Shell purse

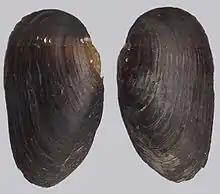
Freshwater Pearl Mussel shell, with its natural periostracum intact

The use of shells as purses mainly dates from the end of the 19th century, when the Victorians love of the natural world and passion for collecting seashells coincided with the middle classes being able to take holidays and make journeys to the seaside on the newly constructed railways. Visitors to seaside resorts often wished to take back souvenirs of their excursions, and shell purses were one of many items produced by entrepreneurial shopkeepers. They have been made in various parts of the world such as the United Kingdom, US, Germany, etc.